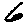
Label: 6